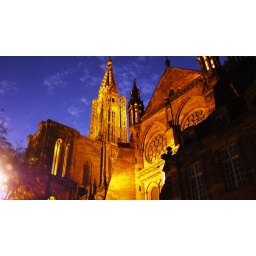
Supper in Strasbourg. Couldn't find the restaurant we hoped for. Worlds tallest building until the Eiffel tower back in the century.